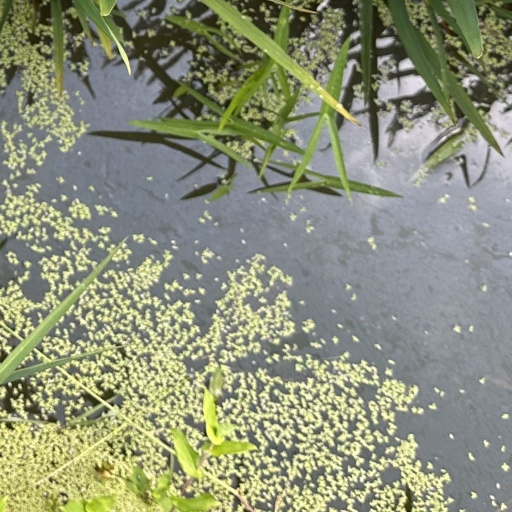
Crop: rice